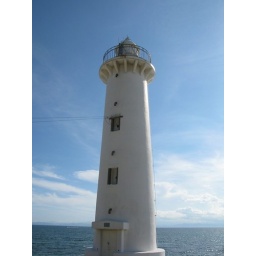
The lighthouse at Noma, on the coast of the Chita Peninsula, near Nagoya.